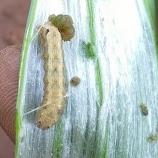
Crop: Onion
Condition: caterpillar-p